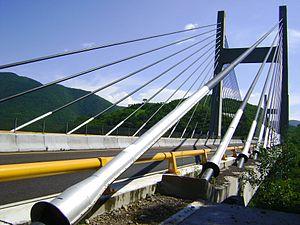
Cet article a pour objet de présenter une liste de ponts remarquables du Mexique, tant par leurs caractéristiques dimensionnelles, que par leur intérêt architectural ou historique.